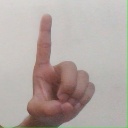
अक्षर: ड